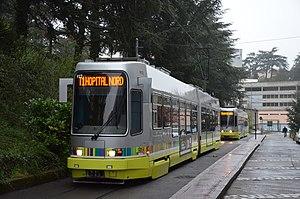
Alsthom Vevey Düwag n°914 sur la ligne T1 du réseau STAS de Saint-Étienne, à son terminus Solaure.
La ligne T1 du tramway de Saint-Étienne, connue sous le nom de Ligne 4 jusqu'au 30 août 2010, est une ligne de tramway desservant l'agglomération de Saint-Étienne et Saint-Priest-en-Jarez. Elle est mise en service le 4 décembre 1881.
La Société de transport de l'agglomération stéphanoise est une entreprise de transport en commun, chargée de la desserte des 53 communes de Saint-Étienne Métropole.